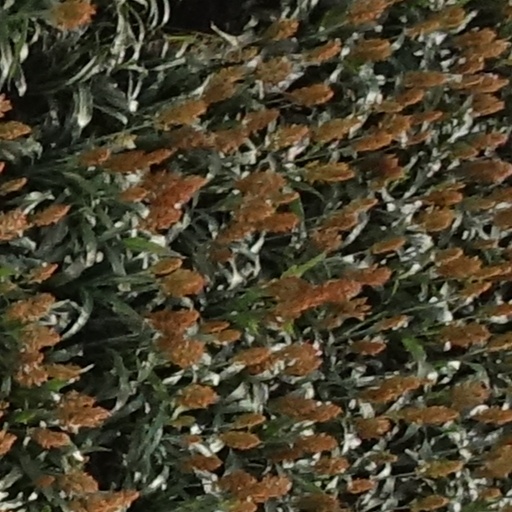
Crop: sorghum